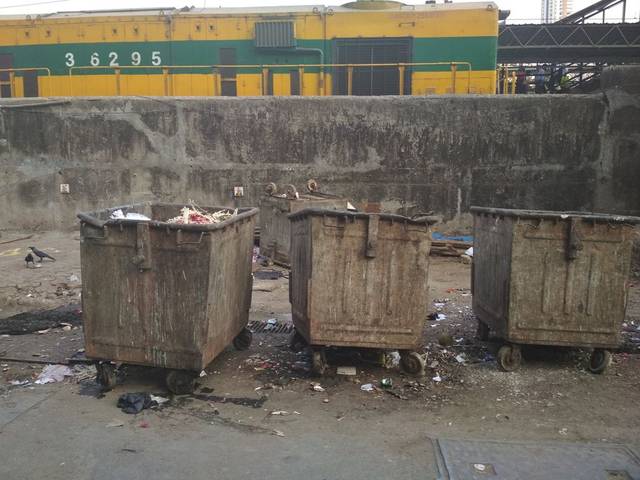
Region: India
Coordinates: 19.007, 72.835